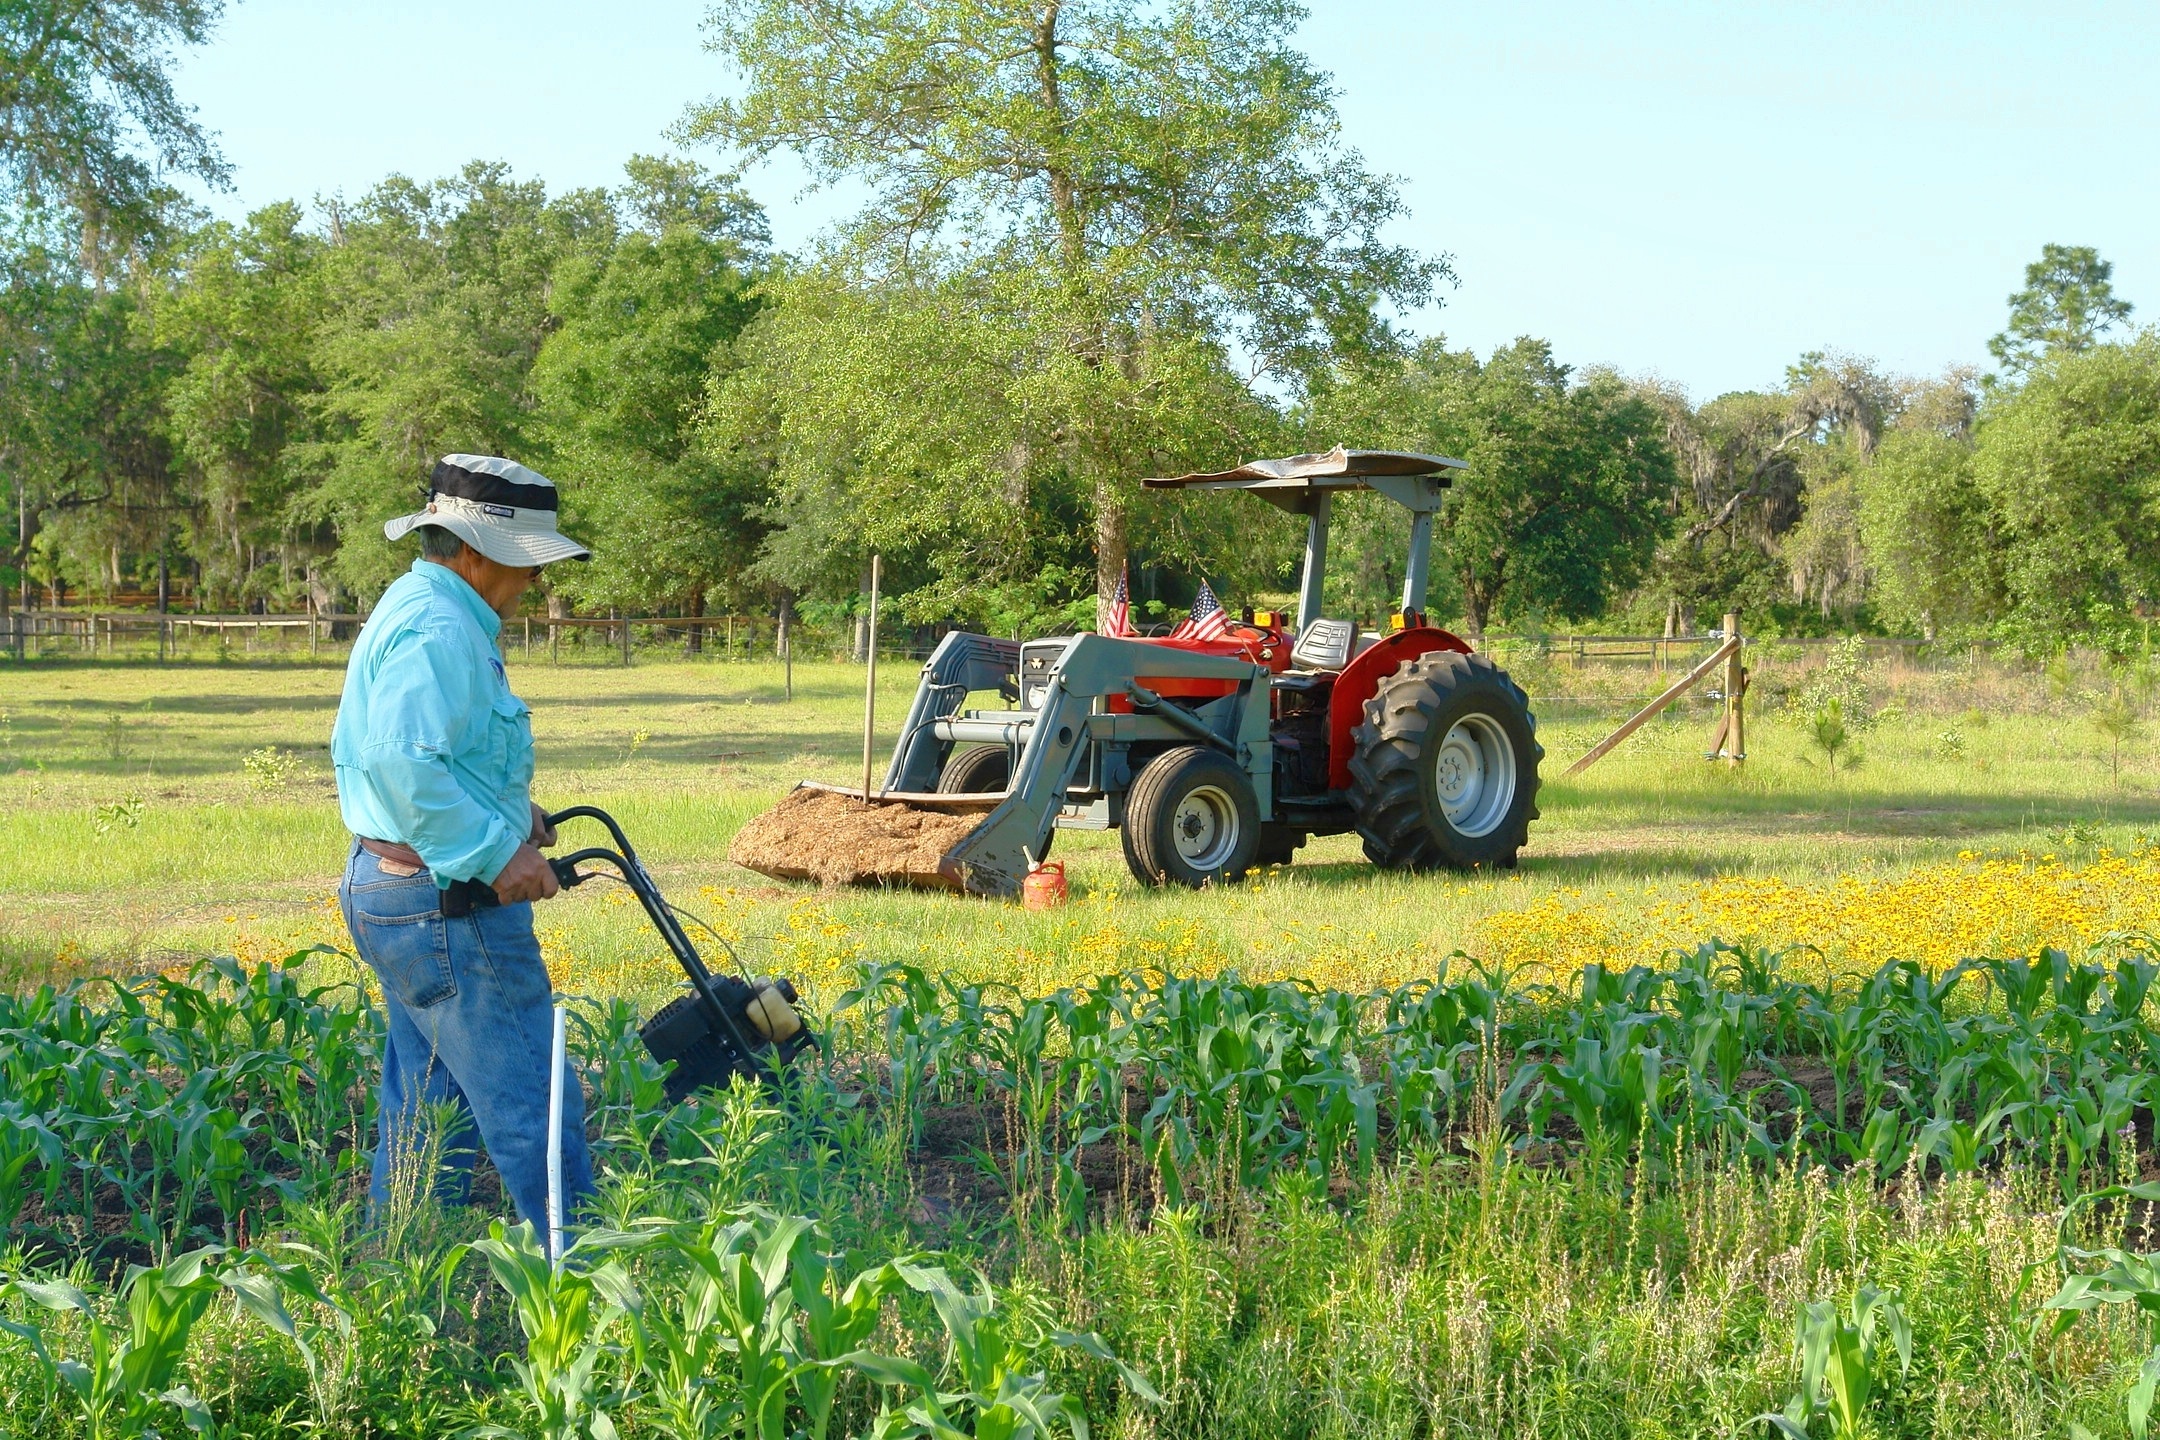
nature, plant, tractor, field, farm, lawn, meadow, prairie, countryside, rural, food, spring, farming, harvest, crop, pasture, natural, fresh, agriculture, garden, farmer, agricultural, gardening, grassland, plantation, organic, rural area, paddy field, agronomist, grass family, farmworker